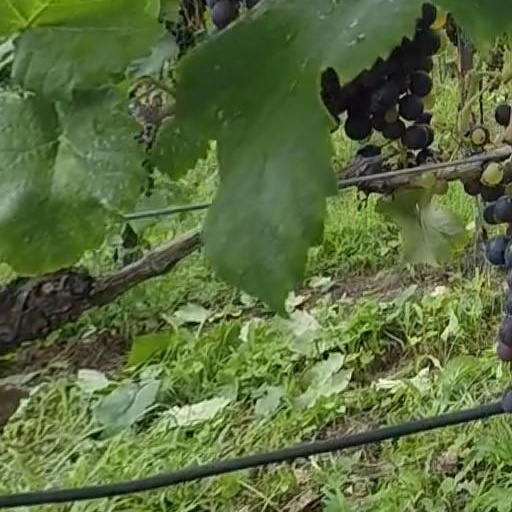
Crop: grape